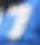
Number: 7